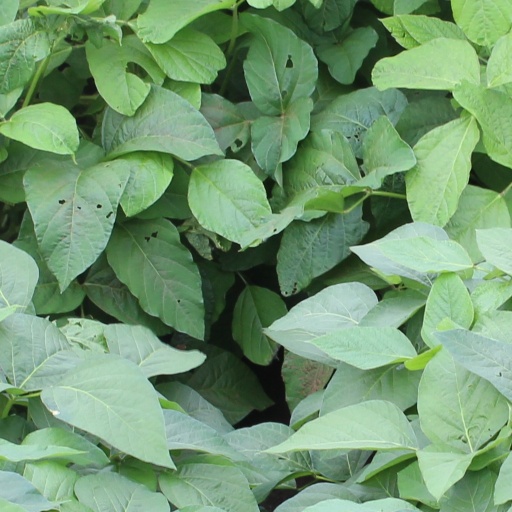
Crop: soybean